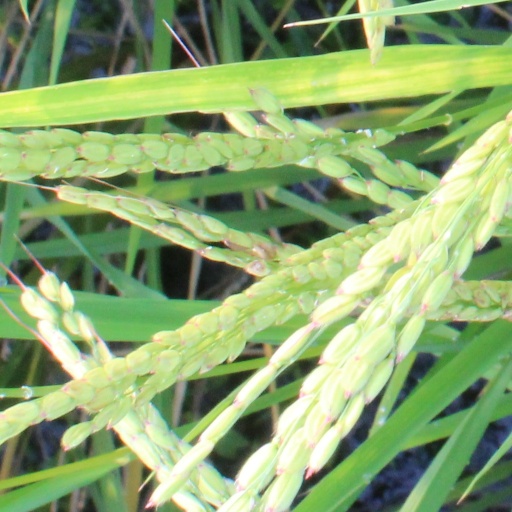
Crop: rice